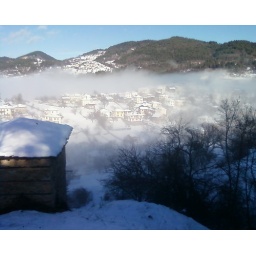
my house in the clouds